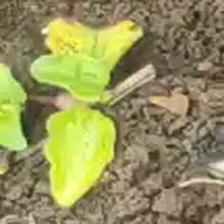
Weed species: Kena_(Commplina_benghalensio)